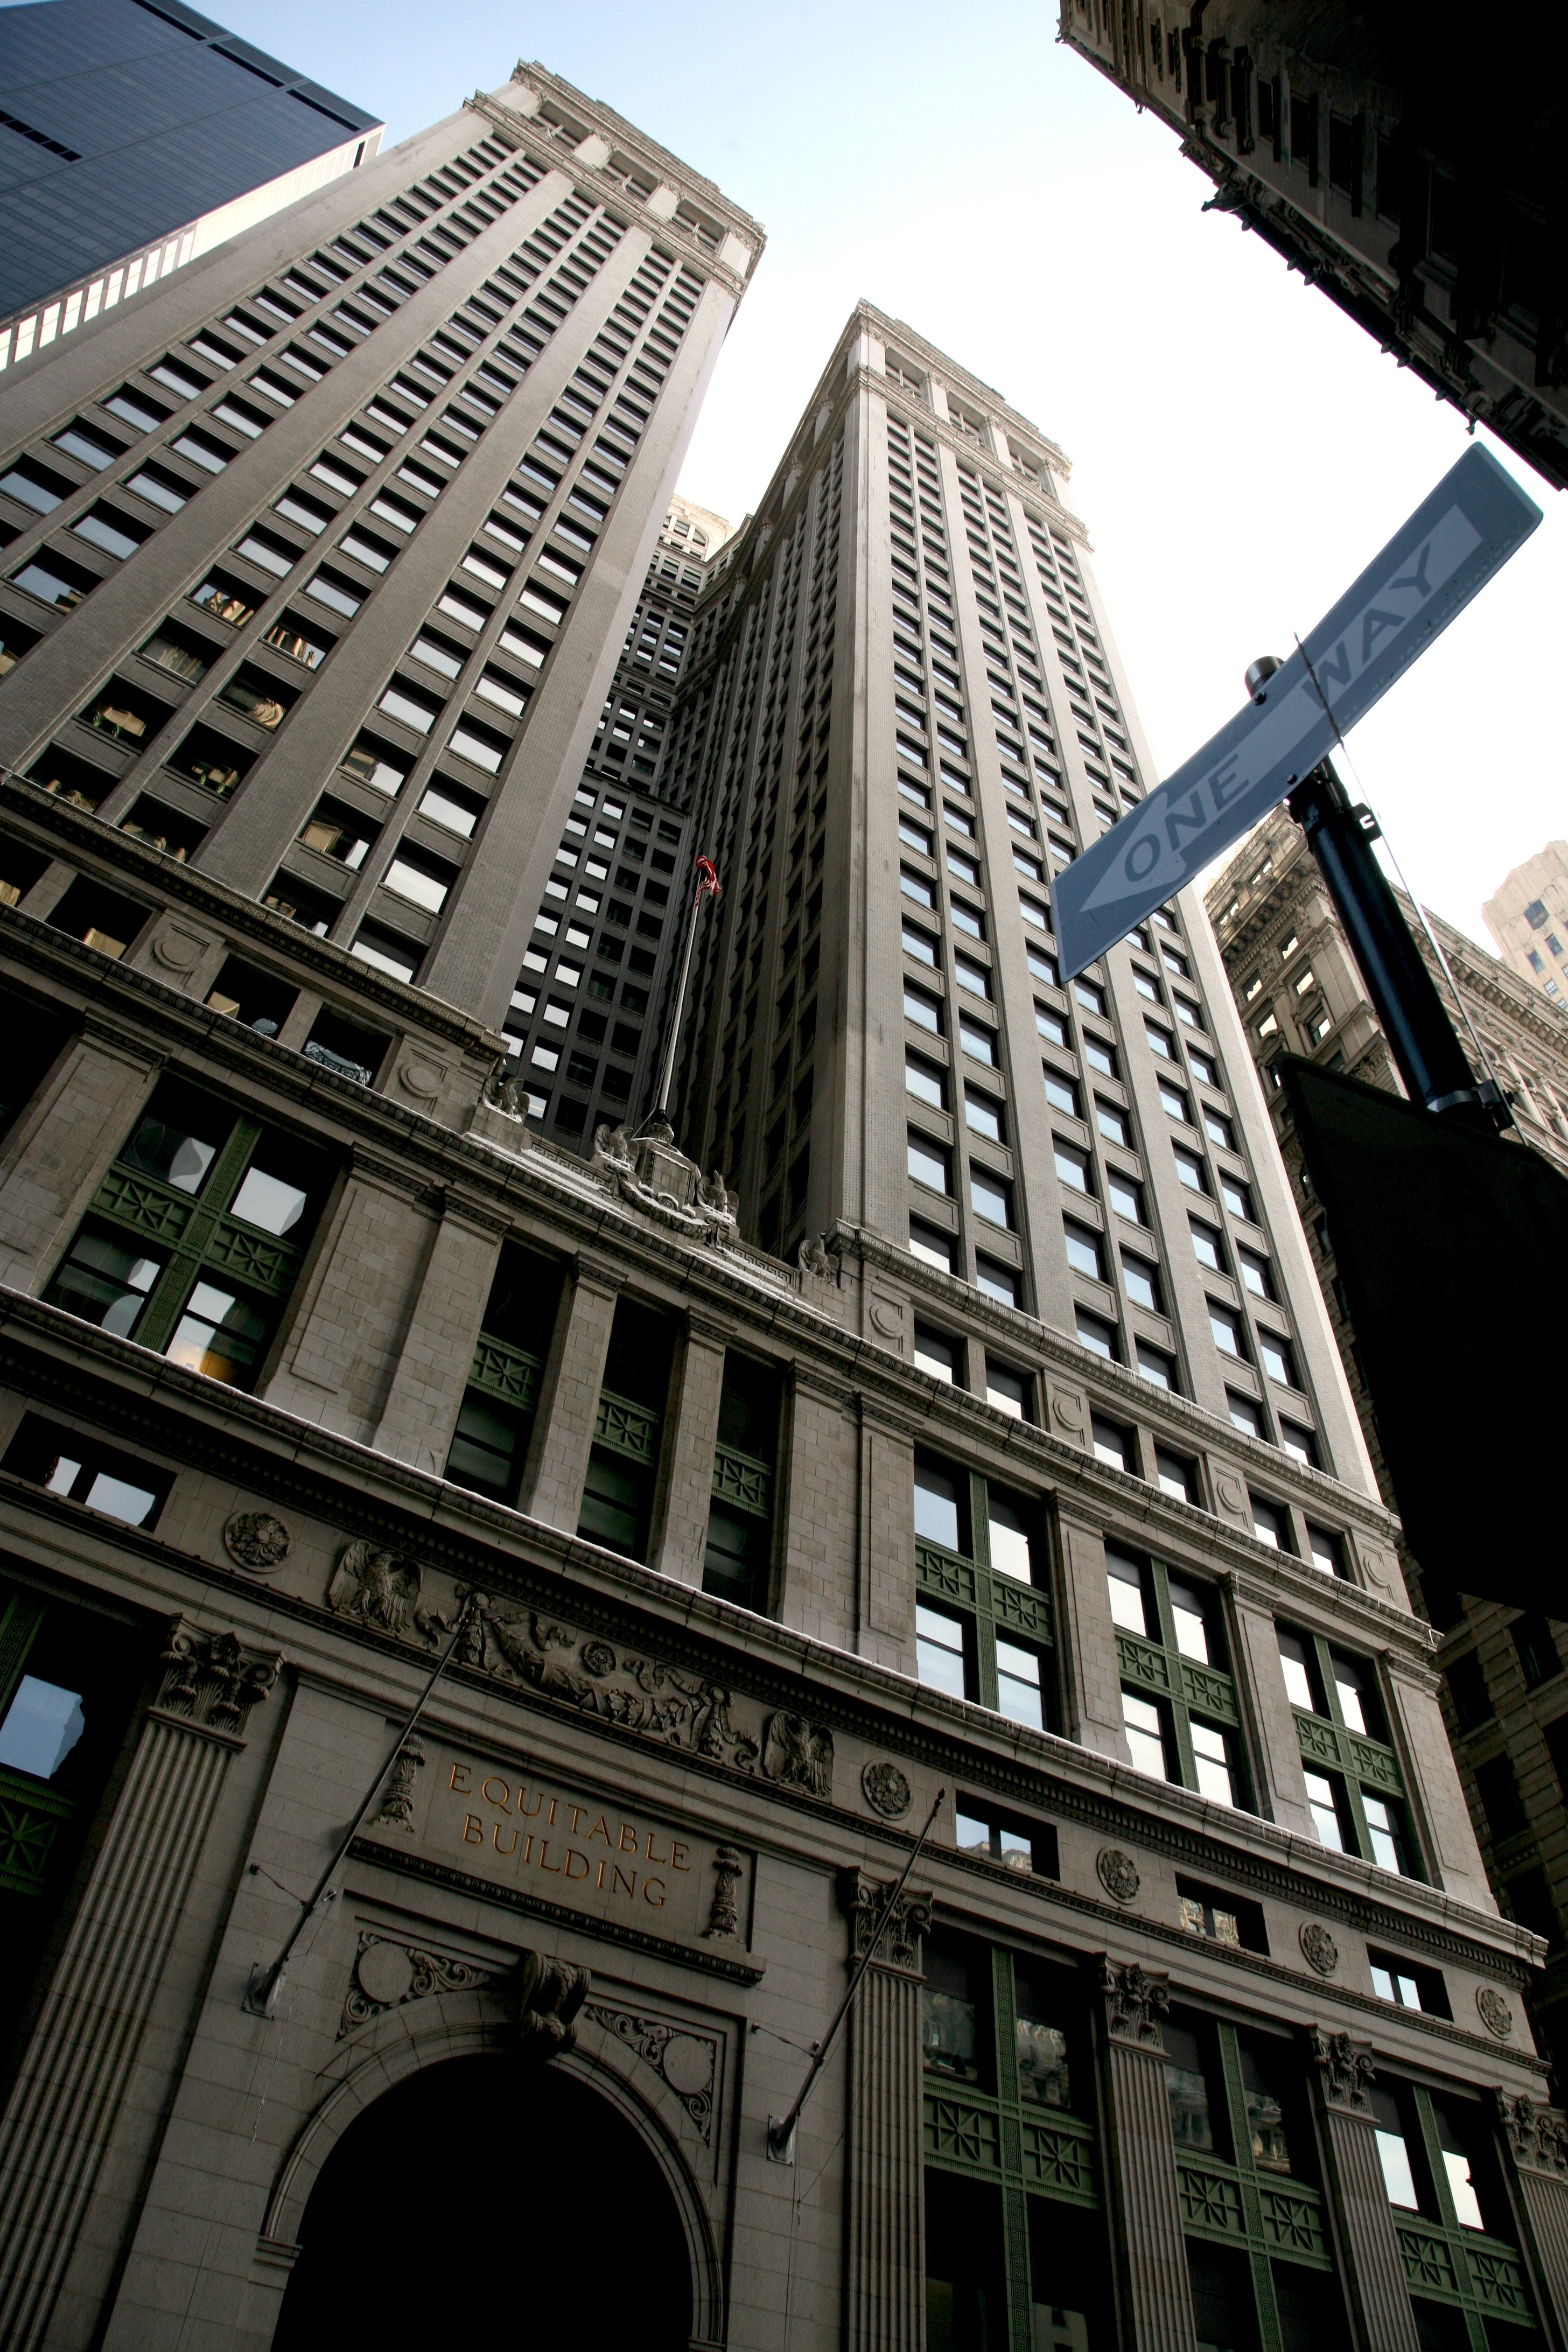
architecture, building, city, skyscraper, manhattan, cityscape, downtown, tower, nyc, canon, landmark, facade, tower block, newyork, newyorkcity, ny, 5d, shape, architektur, lowermanhattan, metropolis, ef24105mmf4lisusm, skycraper, neighbourhood, equitablebuilding, urban area, human settlement, metropolitan area